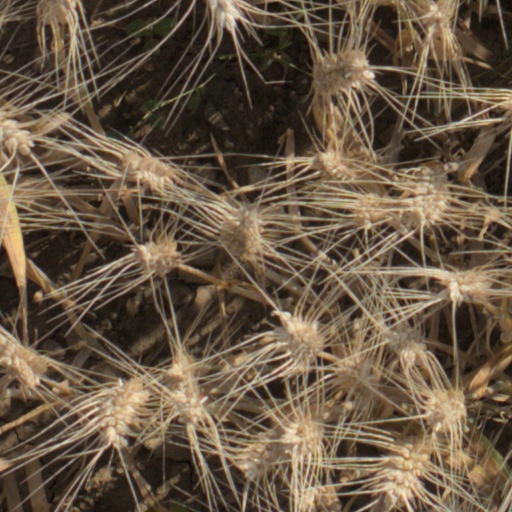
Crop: wheat